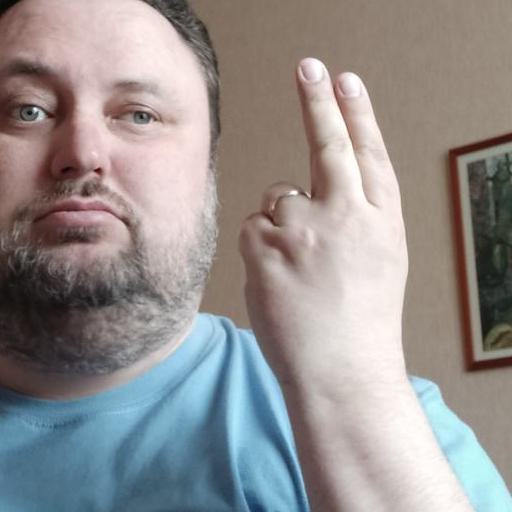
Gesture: two_up_inverted